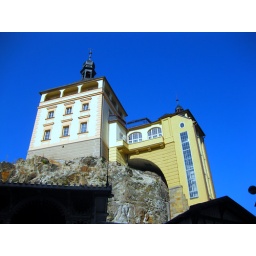
This castle on the rock is the oldest castle in Karlovy Vary and was used by Charles IV.